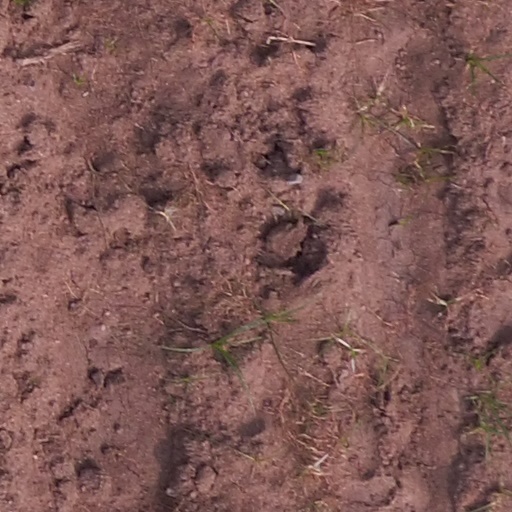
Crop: maize; corn